1958 Venezuelan coup d'état

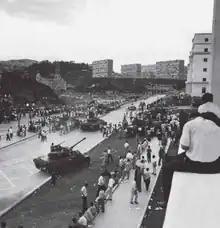

The 1958 Venezuelan coup d'état took place on 23 January 1958, when the dictator Marcos Pérez Jiménez was overthrown.